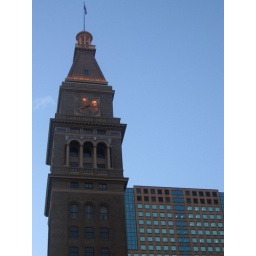
skyline park's clock tower in denver